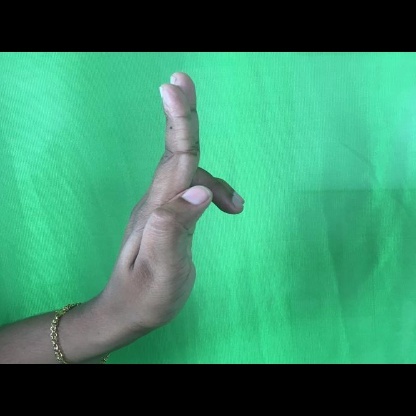
Mudra: Ardhapathaka